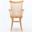
Label: chair